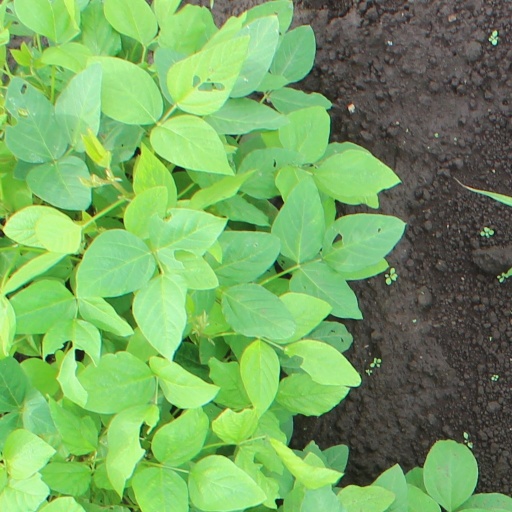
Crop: soybean